Charlotte Jane

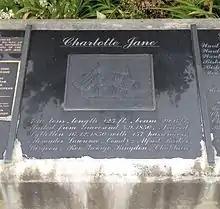
Marble plaques in Cathedral Square

"Charlotte Jane" carried approximately 154 passengers. Exact numbers are not known because the surgeons' lists and the shipping lists do not match, and some young children were not counted.